Caribbean reef shark

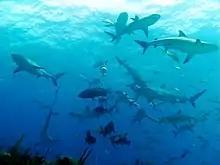
Numerous Caribbean reef sharks attracted to a bait ball.

Despite its abundance in certain areas, the Caribbean reef shark is one of the least-studied large requiem sharks. They are believed to play a major role in shaping Caribbean reef communities. These sharks are more active at night, with no evidence of seasonal changes in activity or migration. Juveniles tend to remain in a localized area throughout the year, while adults range over a wider area.